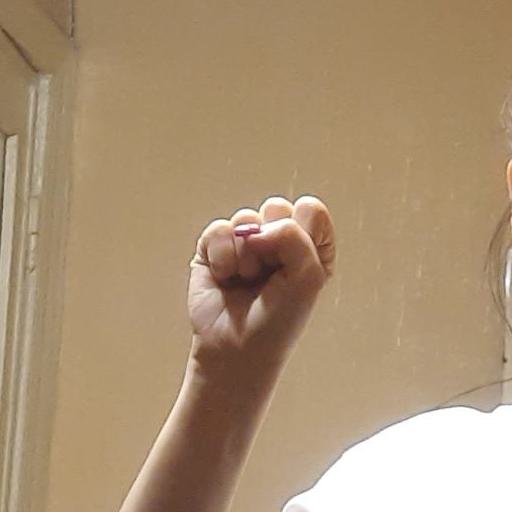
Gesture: fist